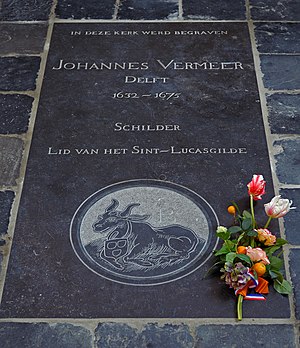
Johannes Vermeer / Liv / Giftermål og familie
Jan Vermeers gravsten.
Johannes Vermeer var en nederlandsk kunstmaler, der regnes som en af den nordeuropæiske baroks mest talentfulde malere. Han var aktiv i den Den hollandske guldalder, hvor landet var inde i en periode af uset politisk, økonomisk og kulturel storhed.